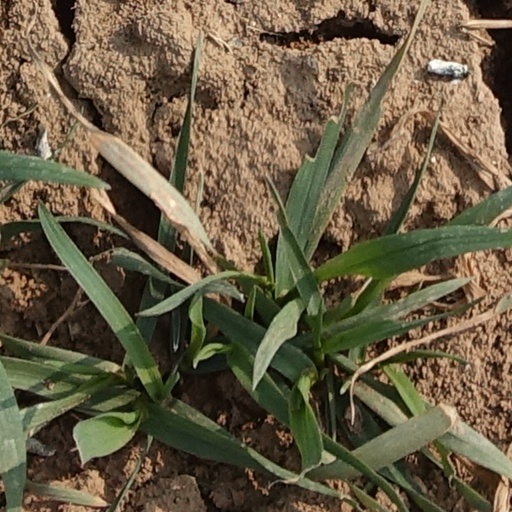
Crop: wheat